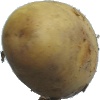
Label: white_potato